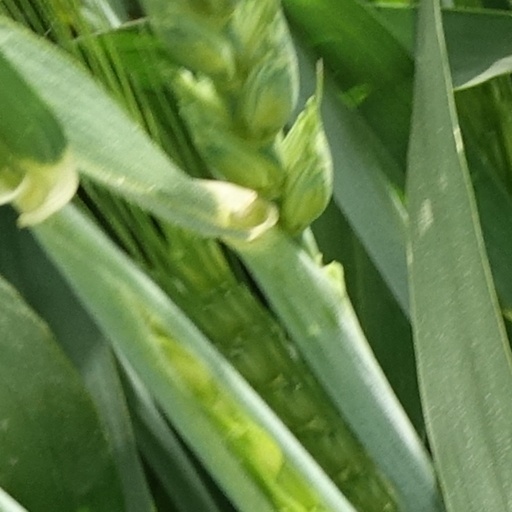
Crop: wheat